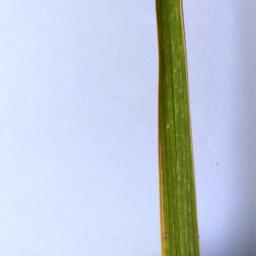
Label: Rice___Leaf_Blast